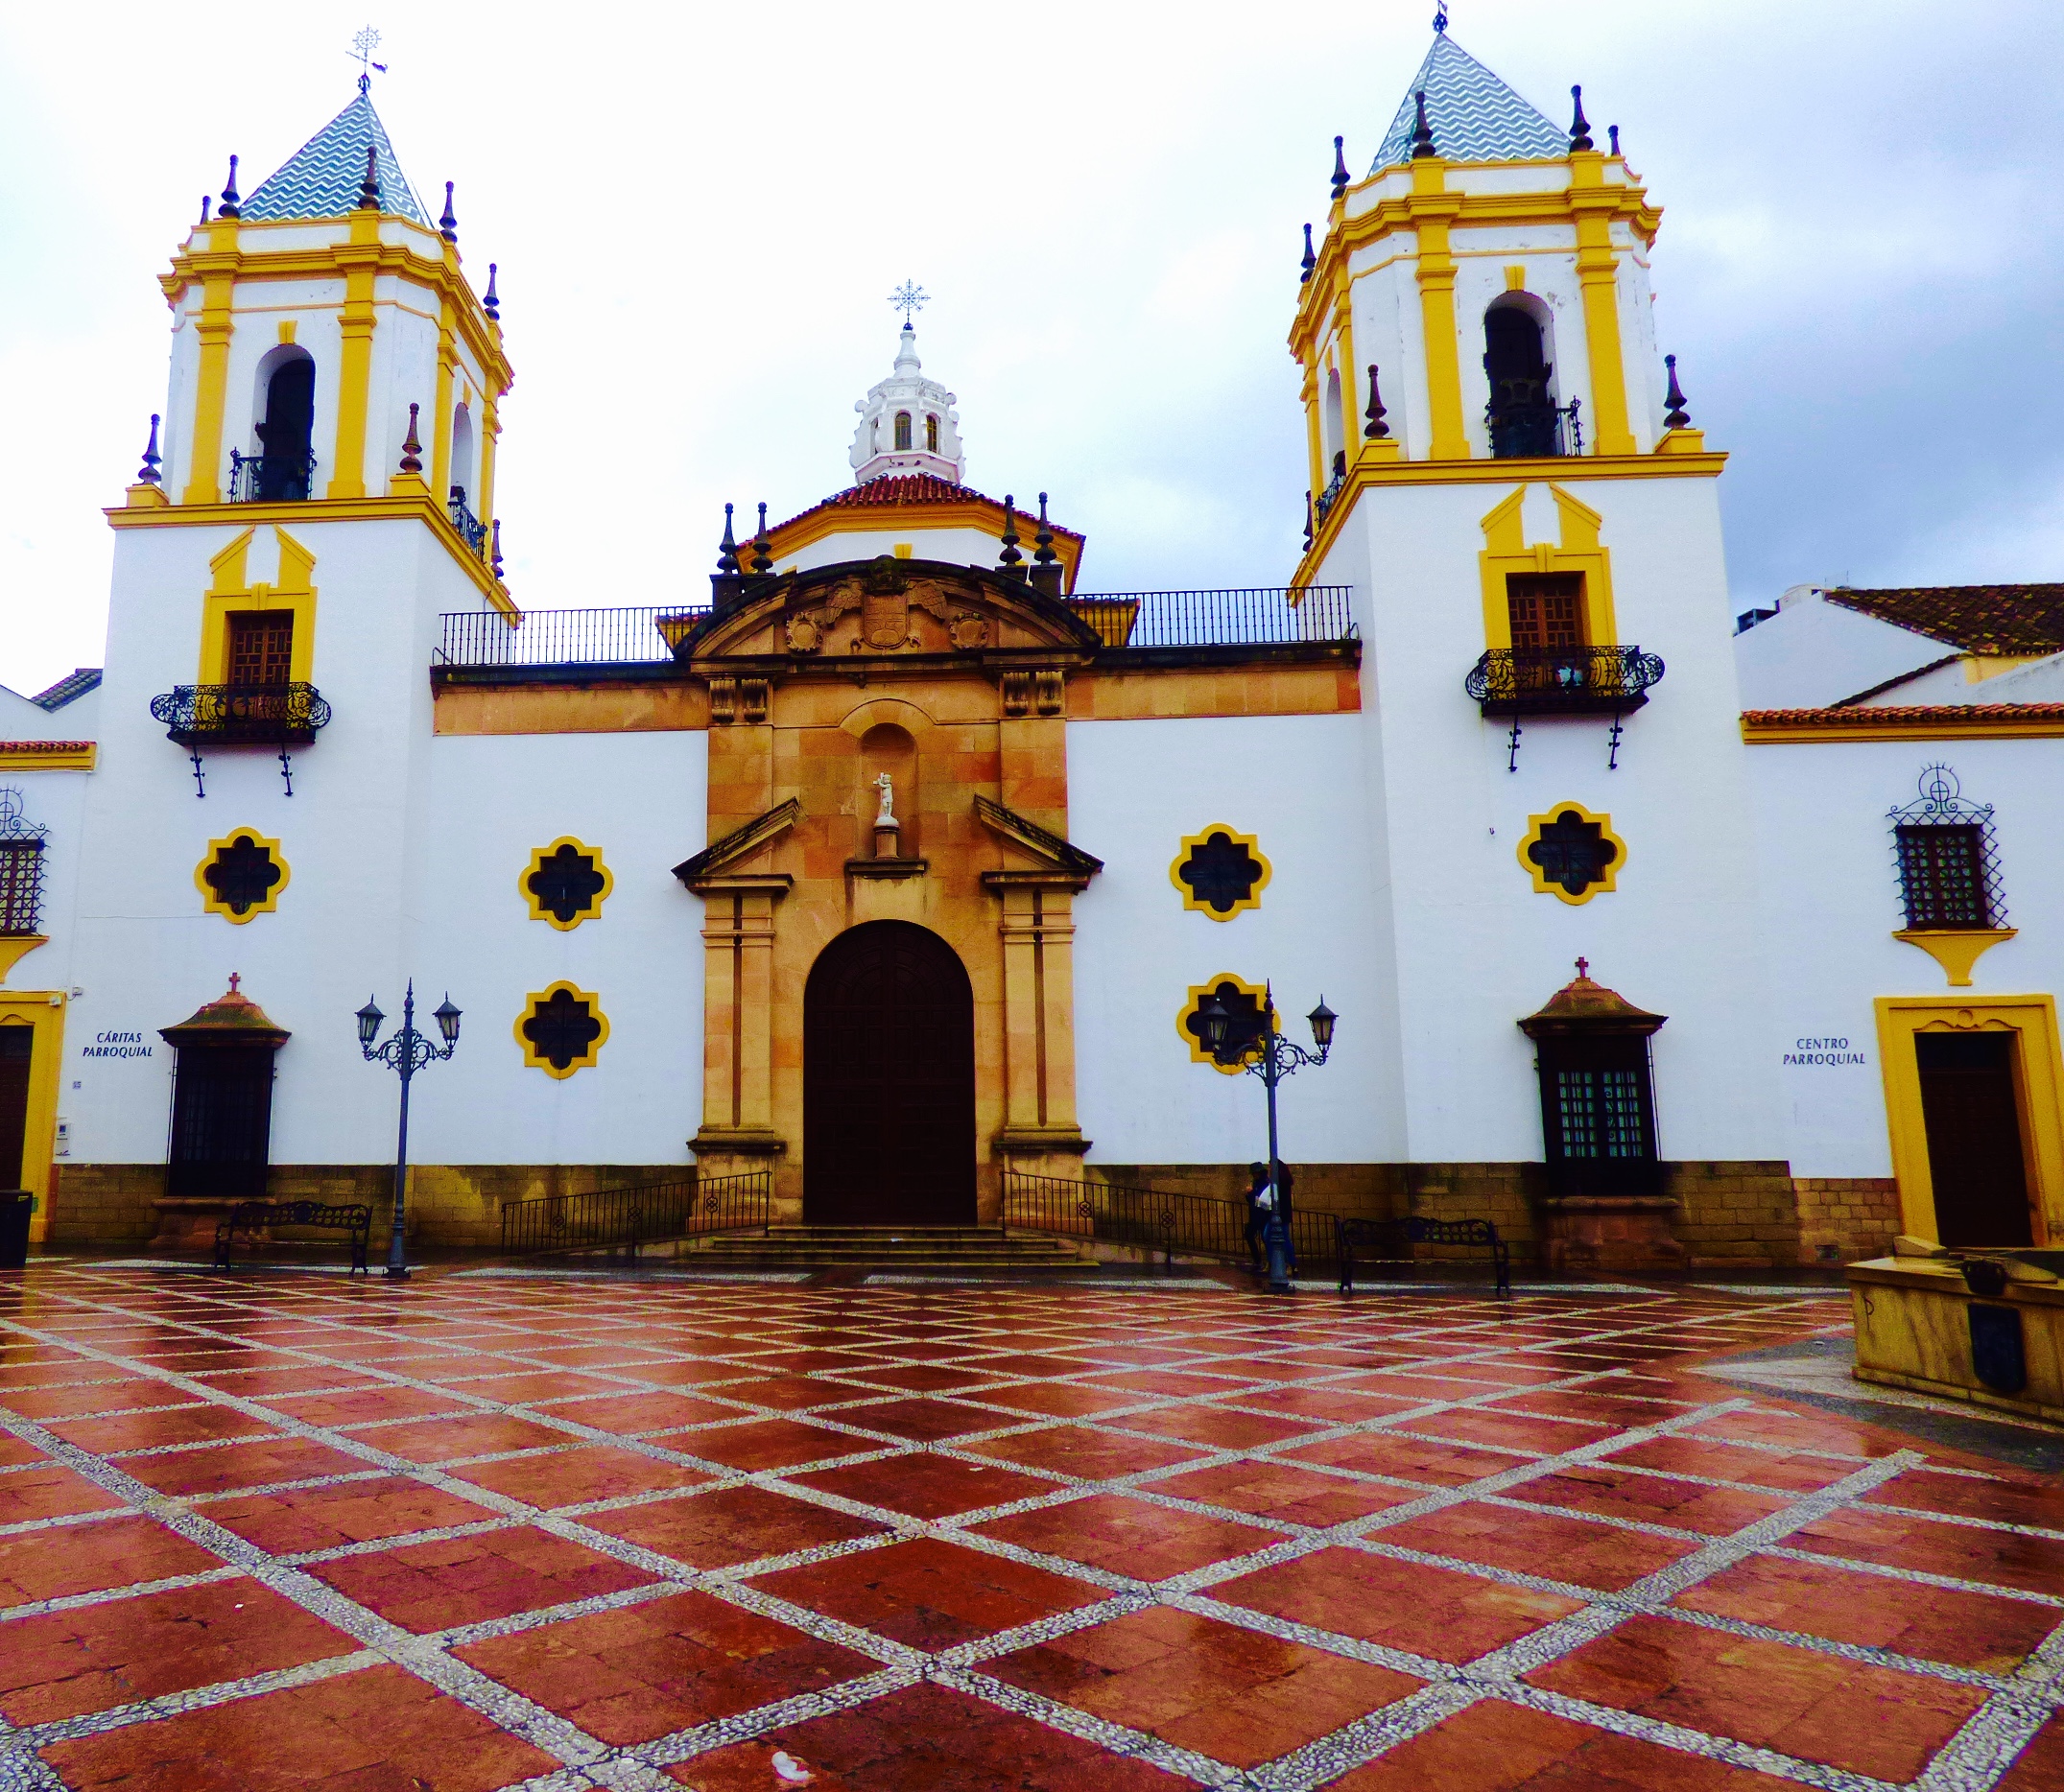
texture, rain, perspective, building, palace, geometric, reflection, lens, plaza, weather, church, cathedral, chapel, place of worship, colour, lines, rule, thirds, spain, focus, temple, monastery, composition, shrine, synagogue, del, facebook, lumix, panasonic, patterns, leica, lead, shapes, iphone6s, malaga, ronda, dazzlingshot, vividandstriking, socorro